Briarcliff Manor Public Library

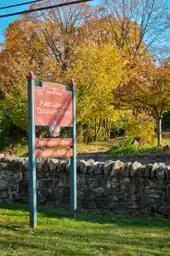
The library houses the Briarcliff Manor-Scarborough Historical Society and the Briarcliff Manor Recreation Department

The Briarcliff Manor-Scarborough Historical Society (BMSHS) is a 501(c)(3) not-for-profit organization committed to local preservation, research, and education. In March 1974, after the village mayor appointed twelve people for a 75th anniversary committee, the committee began by forming the Briarcliff Manor-Scarborough Historical Society, which received its provisional charter around that time. The historical society published an updated village history ("A Village Between Two Rivers: Briarcliff Manor") in 1977, marking the 75th anniversary of the village. The organization has since published several books, including a comprehensive history of the village. The publication, "The Changing Landscape, a History of Briarcliff Manor-Scarborough", was written by Mary Cheever, wife of novelist John Cheever. In 2016, the society and village government created and dedicated a memorial to Medal of Honor recipient John Koelsch at Law Memorial Park.